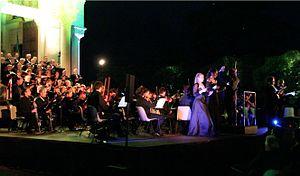
L'image est tirée d'une vidéo prise par moi personnellement lors de l'exécution du Requiem de Mozart au pied du Tombeau de Custoza le 25 juin 2016 Italiano: Il fotogramma è tratto da una ripresa video effettuata personalmente da me in occasione dell'esecuzione del Requiem di Mozart all'Ossario di Custoza il 25 giugno 2016
Francesco Mazzoli, né à Vérone le 31 mai 1988, est un pianiste, claveciniste, chef d’orchestre et éditeur italien d'ouvrages musicaux. Il est directeur de l'orchestre symphonique Città di Verona.